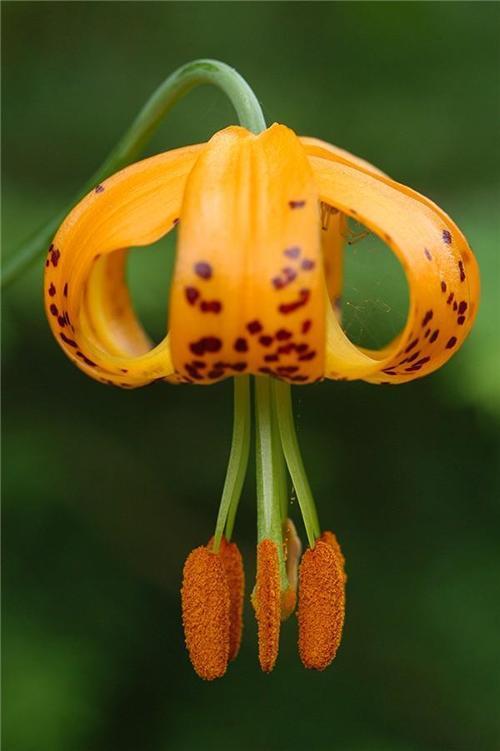
Flower: Tigerlily